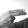
ASL letter: H